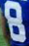
Number: 8